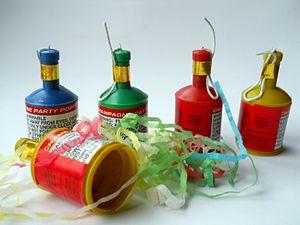
Une bombe de table est un objet utilisé pendant les fêtes.